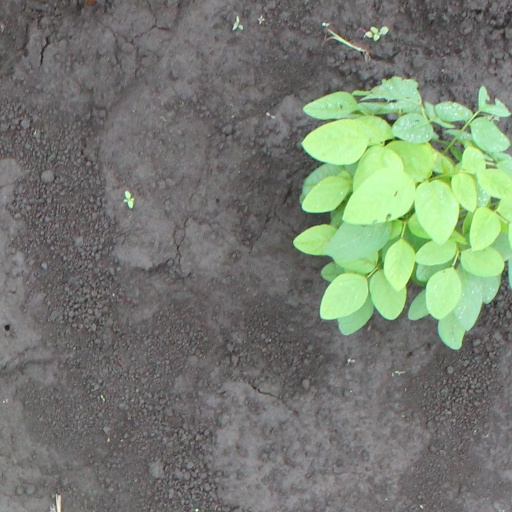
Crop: soybean